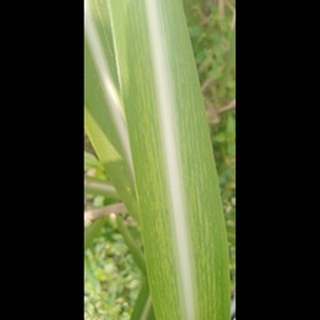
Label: sugarcane_mosaic